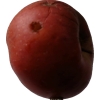
Label: Apple 17